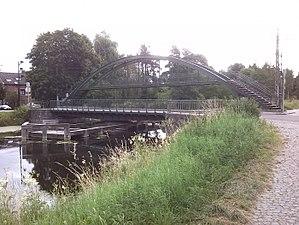
Le pont tournant à l'entrée d'Arquennes, rénové en 2015
Arquennes est une section de la commune belge de Seneffe, située en Région wallonne dans la province de Hainaut.